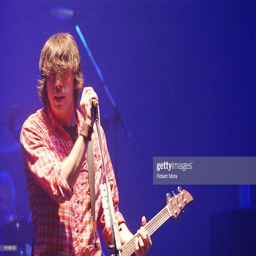
artist of the band performs .